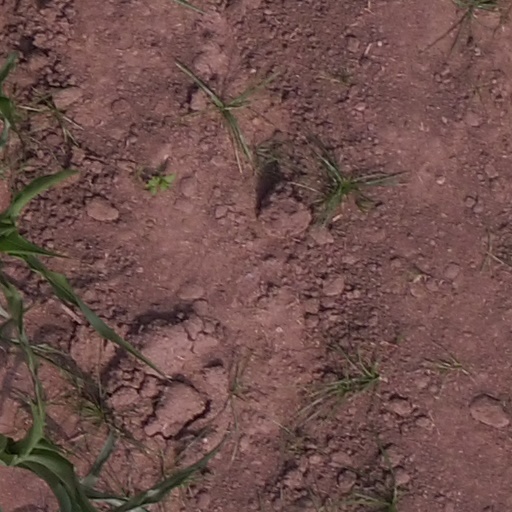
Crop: maize; corn